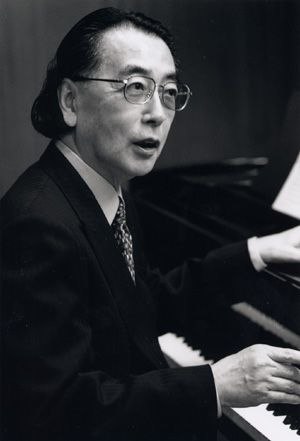
Toshi Ichiyanagi
Toshi Ichiyanagi er en japansk komponist, pianist og lærer.